Dry Creek explosives depot

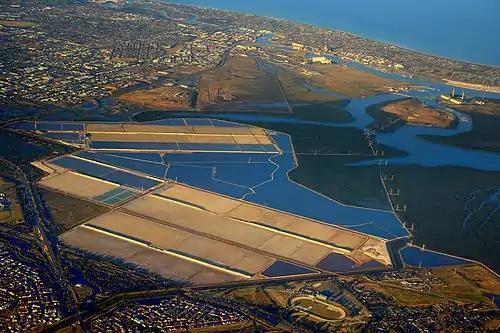
Dry Creek salt crystallisation pans in 2008, view to the southwest, towards Port Adelaide. The buildings of the Dry Creek explosives depot are just visible on the left of the photo, at the point where the lines of alignment of the salt pans appear to converge. The narrow gauge railway line to Broad Creek ("visible in the middle distance") was covered by later development of the salt pans and the construction of the North–South Motorway.

A narrow gauge tramway with a track gauge of was constructed in 1906. Running along the magazines, it connected the depot to the landing jetty, a distance of , and on the other side to the Dry Creek railway station. Six small horse-drawn wagons of capacity transported explosives such as dynamite to the magazines. Previously, explosives had to be transported by road from the North Arm to the magazines, a dangerous and expensive practice.